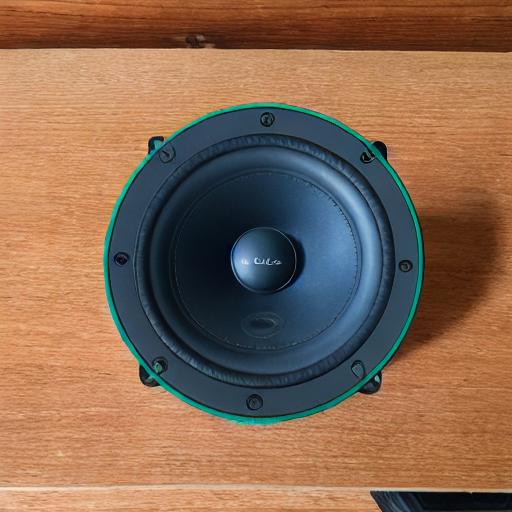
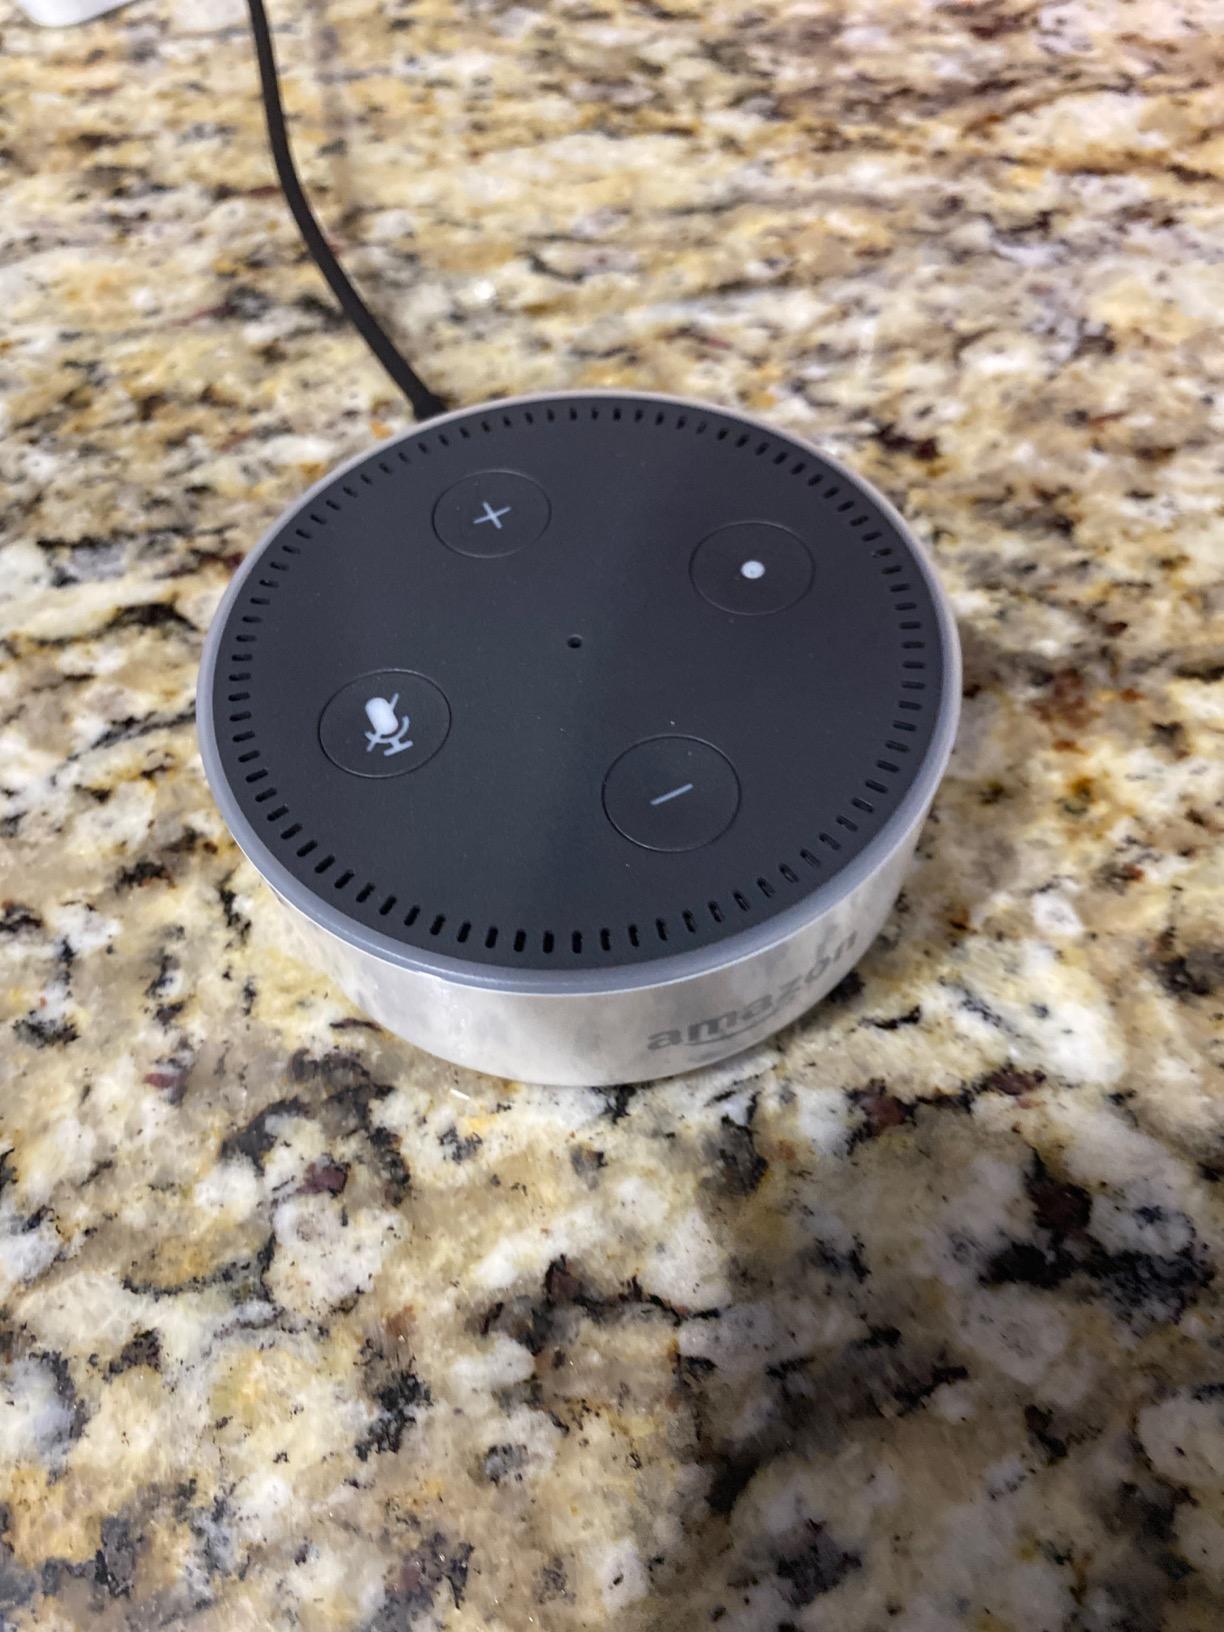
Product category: speaker
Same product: no